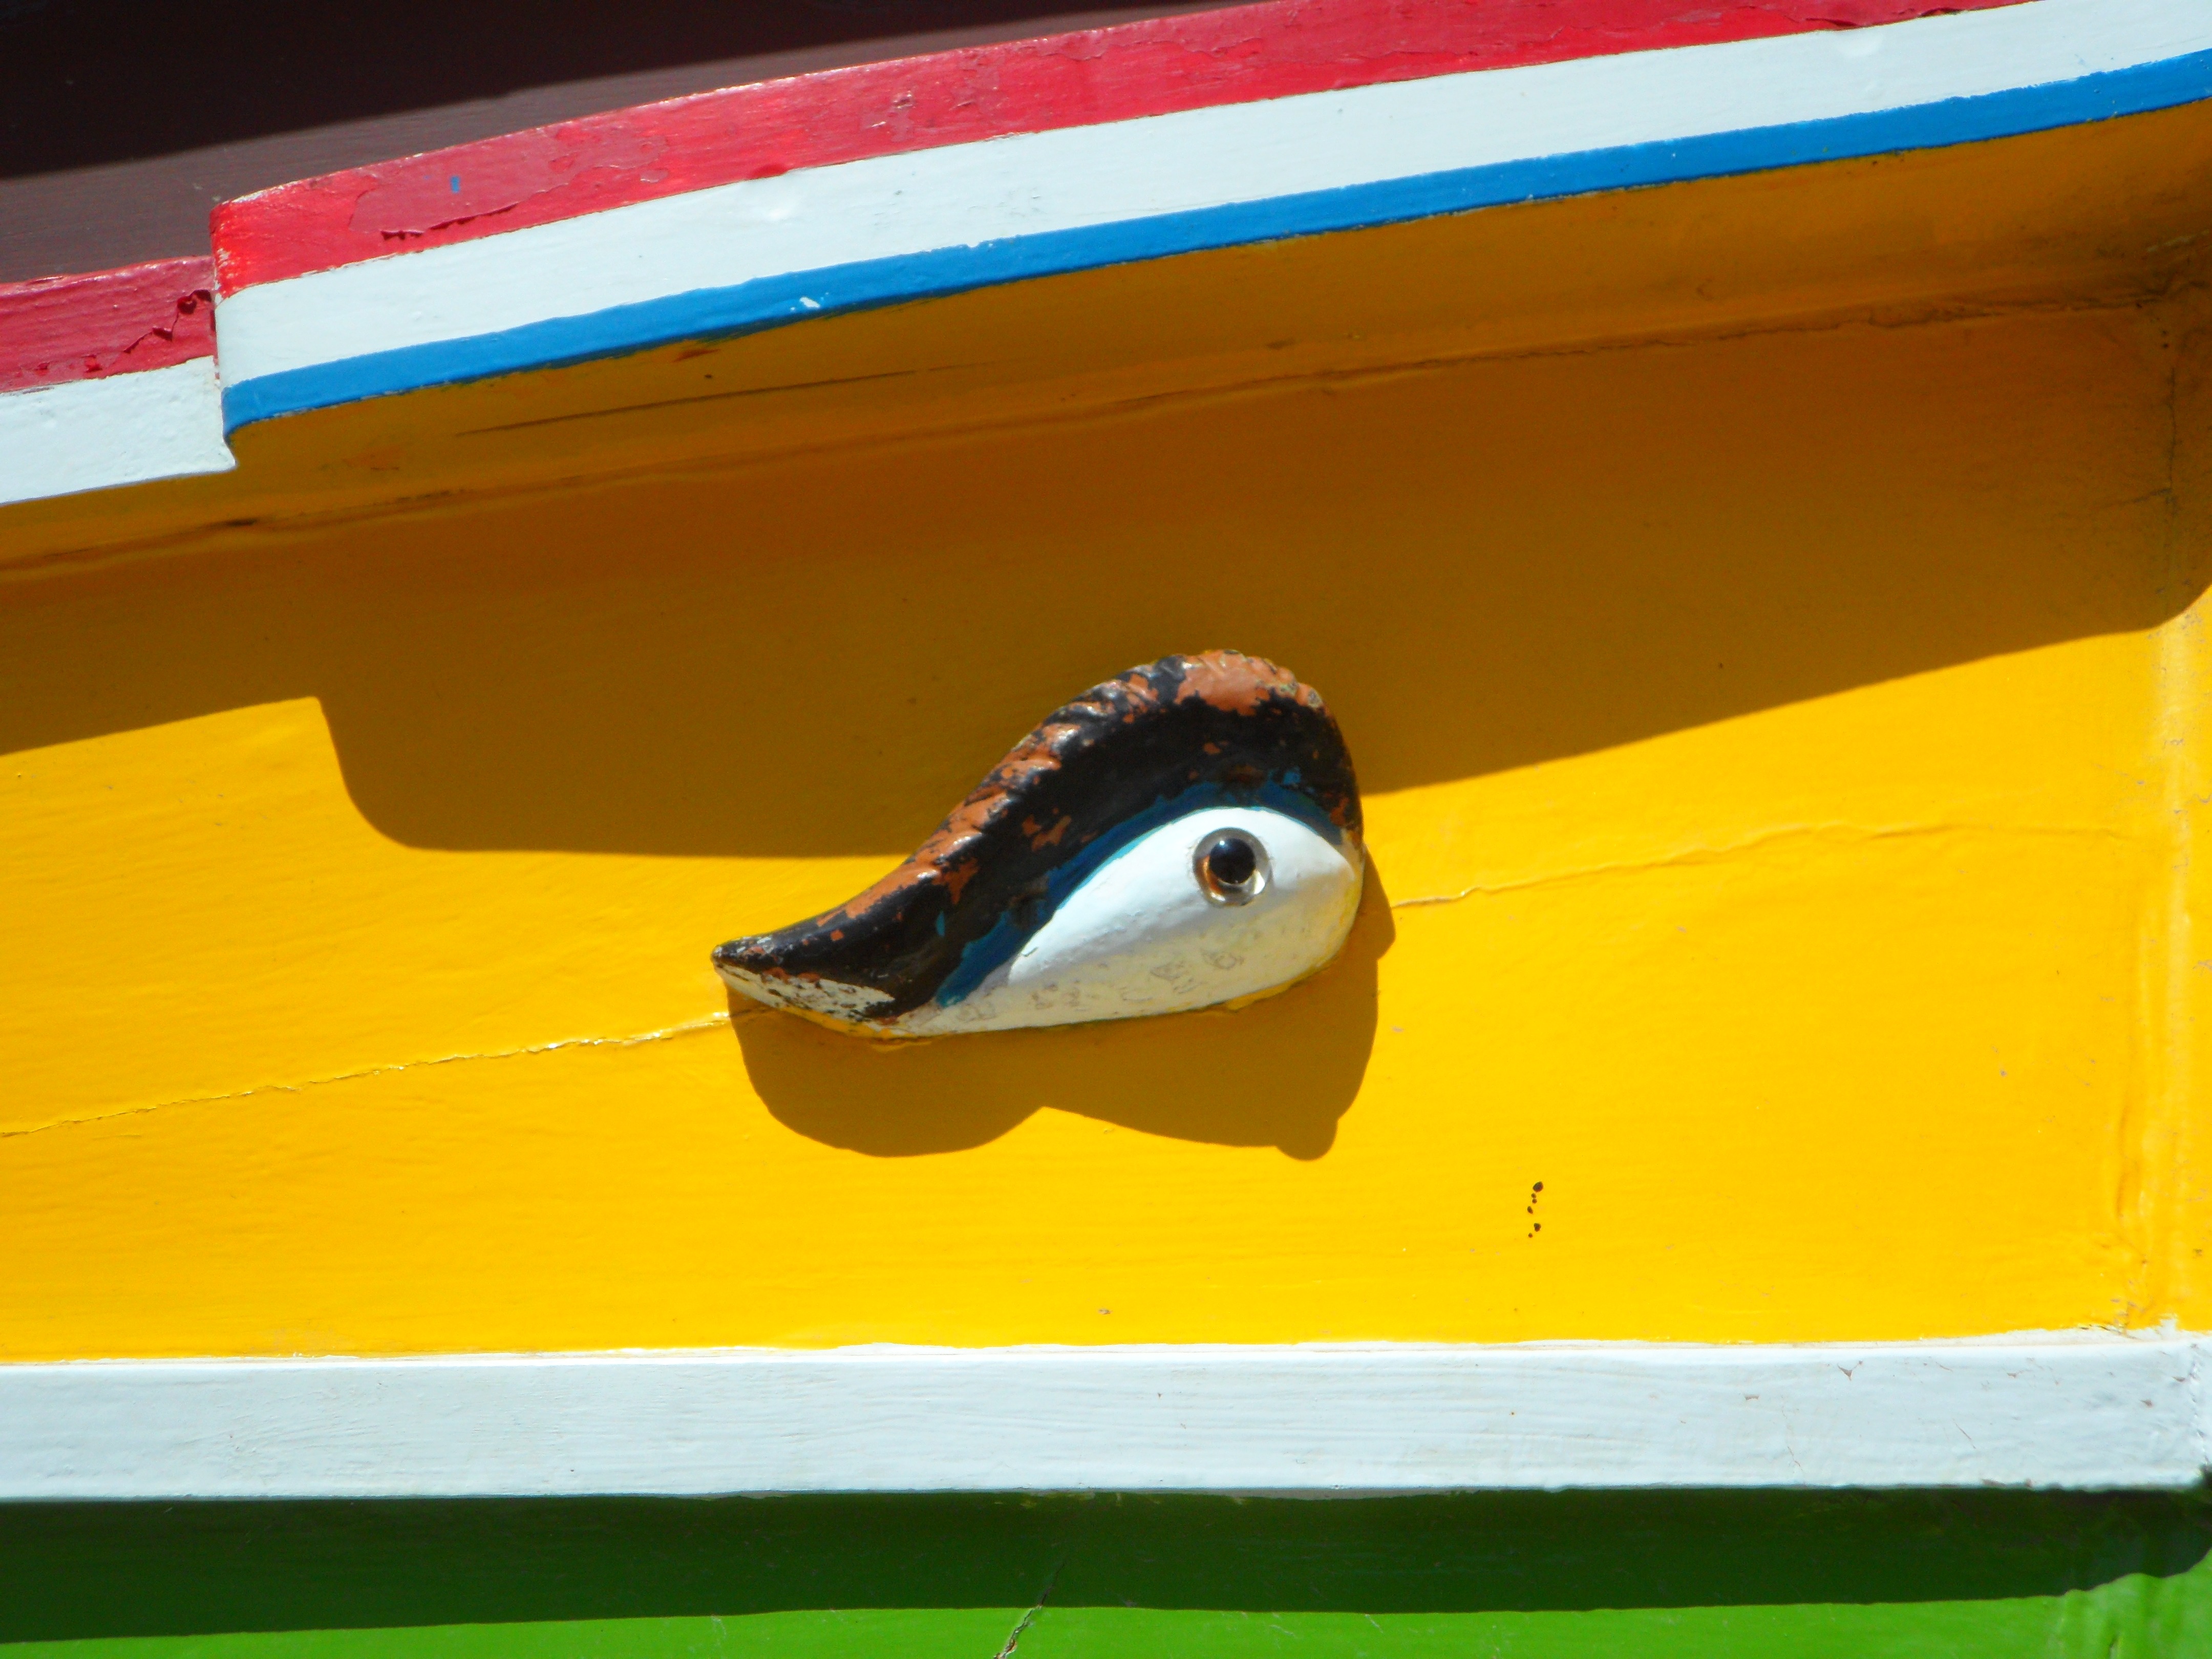
wing, boot, green, vehicle, fishing, color, blue, port, colorful, yellow, fishing boat, illustration, eye, malta, shape, luzzu, marsaxlokk, surfing equipment and supplies, colorful boat, eye of osiris